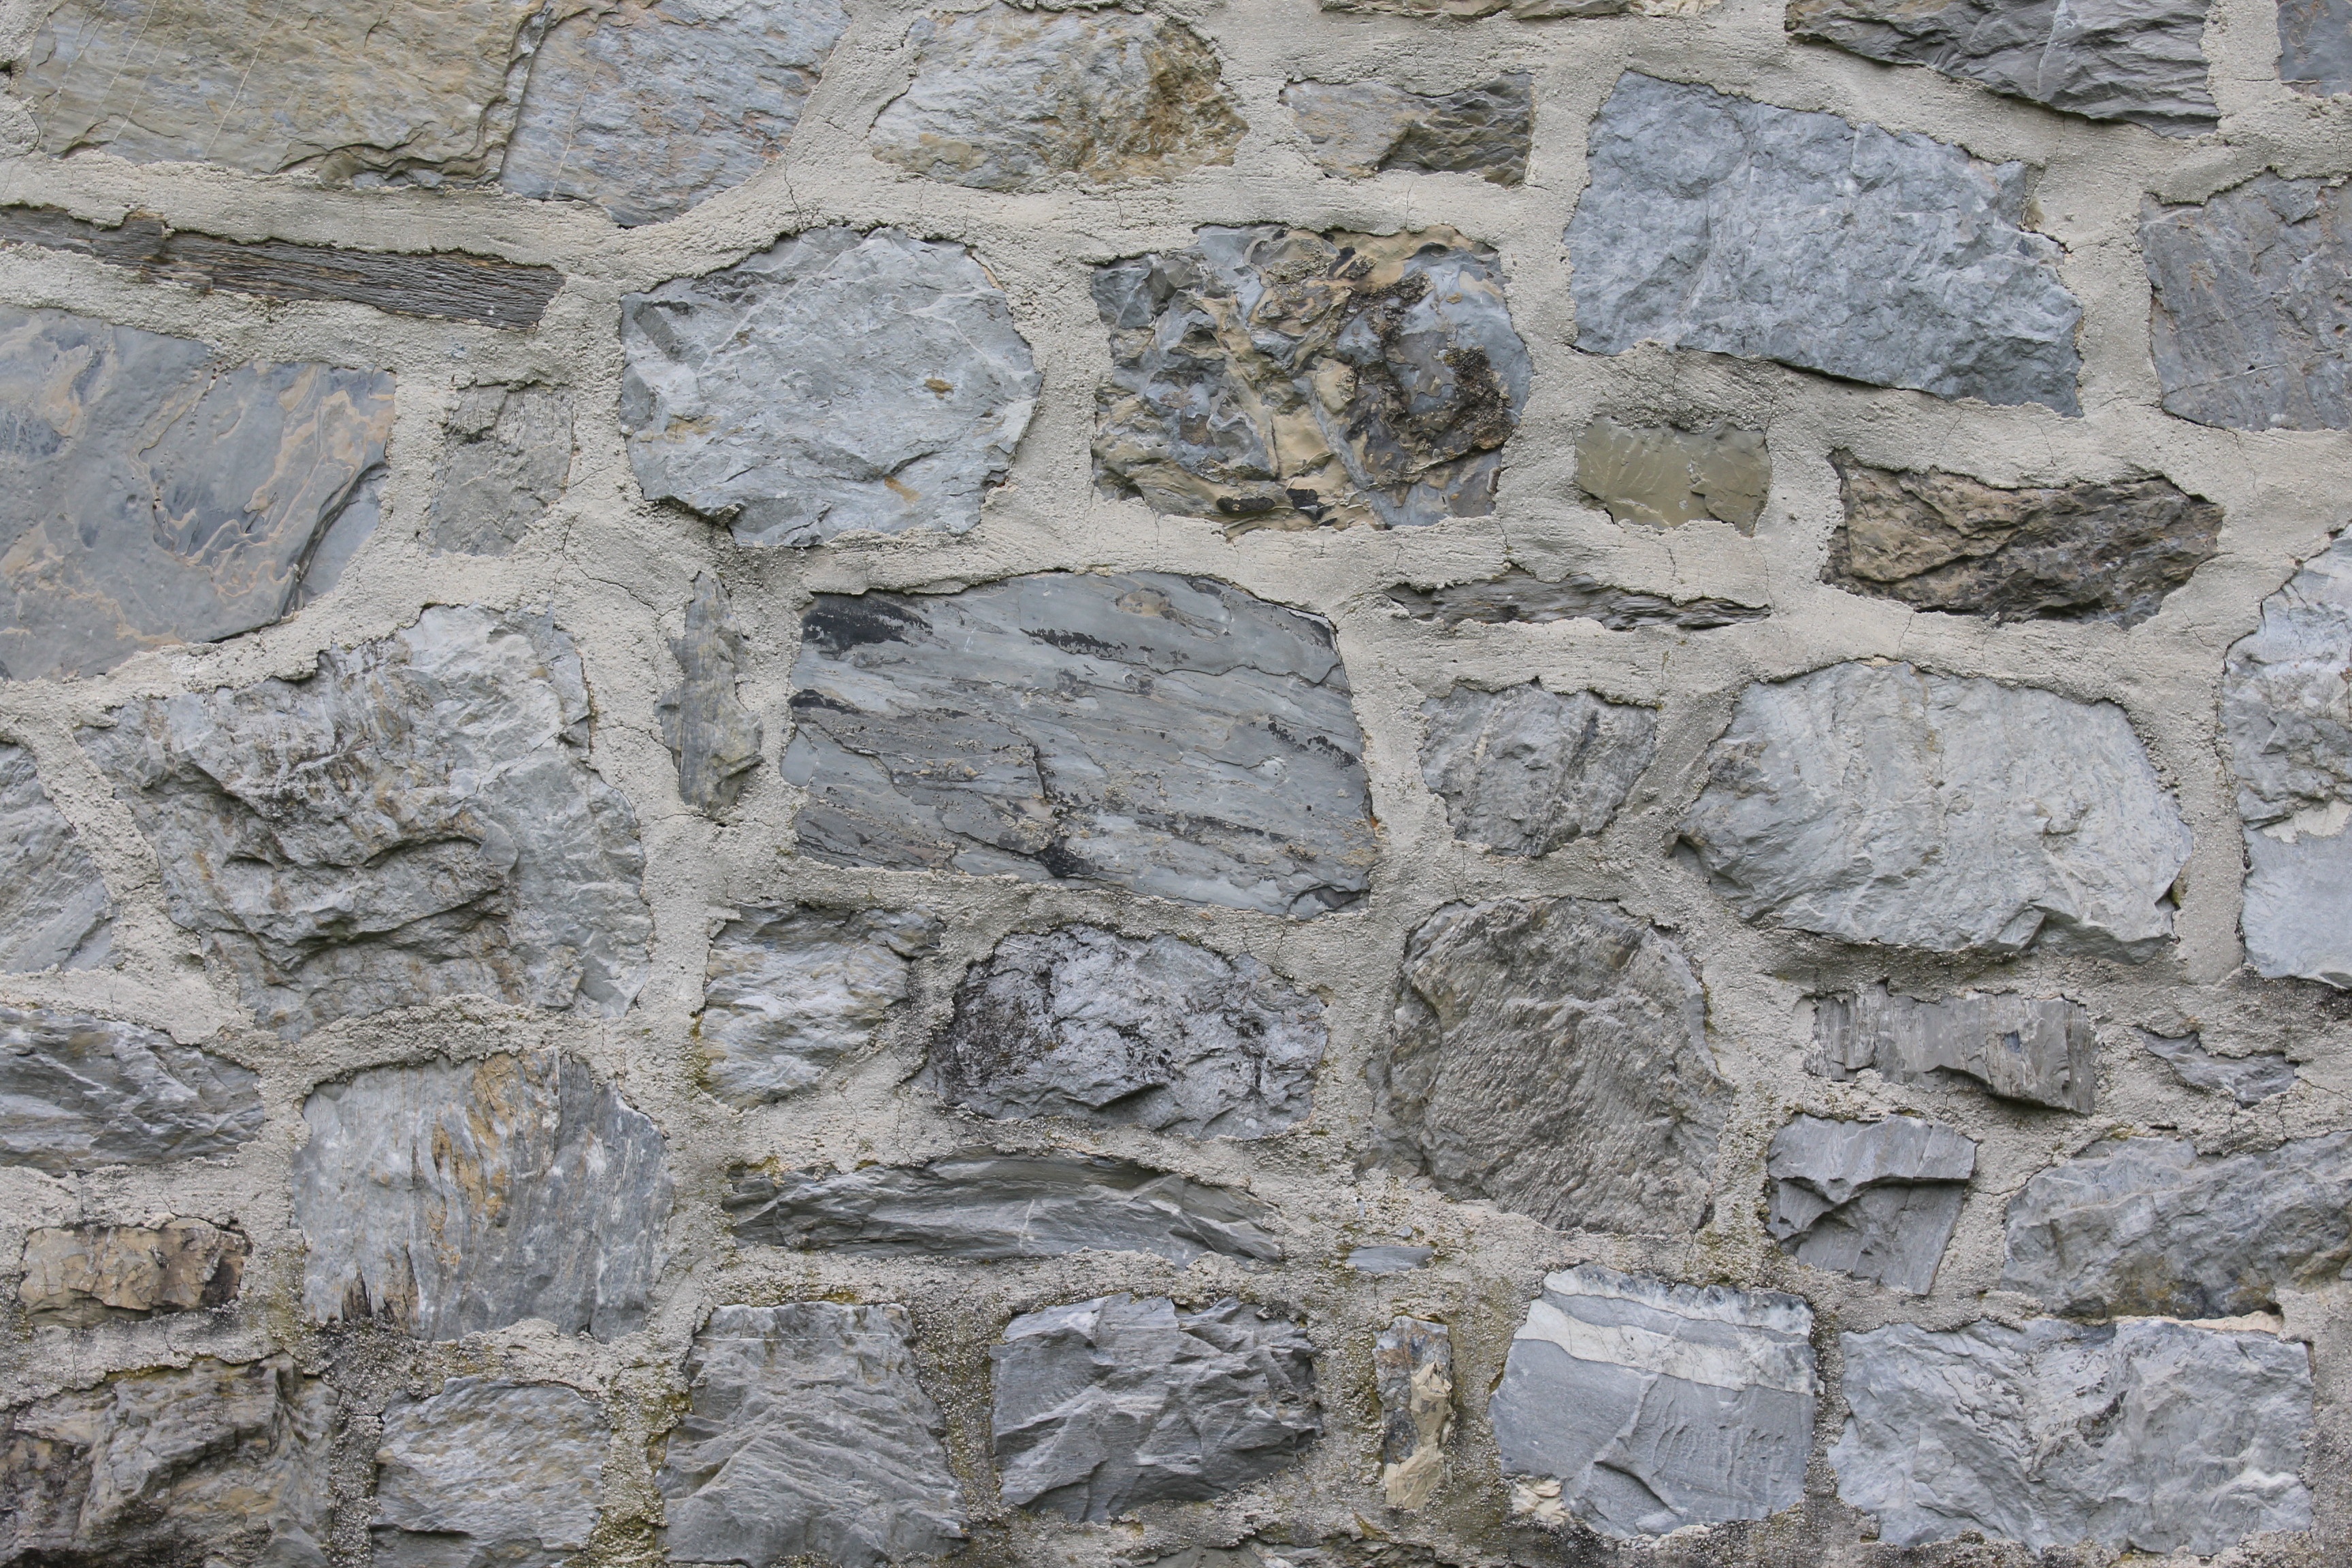
rock, house, building, home, wall, stone, construction, gray, exterior, stone wall, material, rubble, background, geology, relief, bedrock, home construction, house exterior, flooring, archaeological site, stone carving, ancient history, flagstone